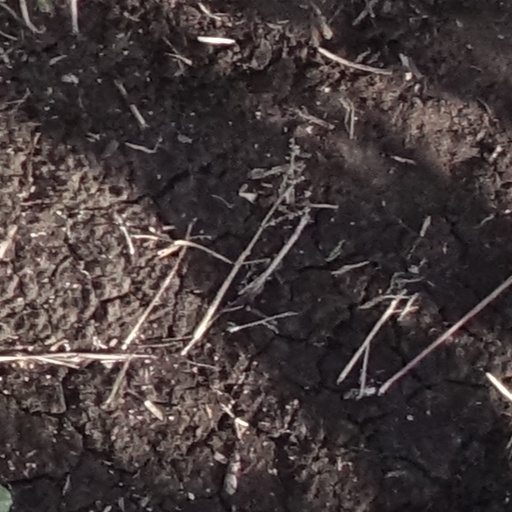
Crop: sorghum